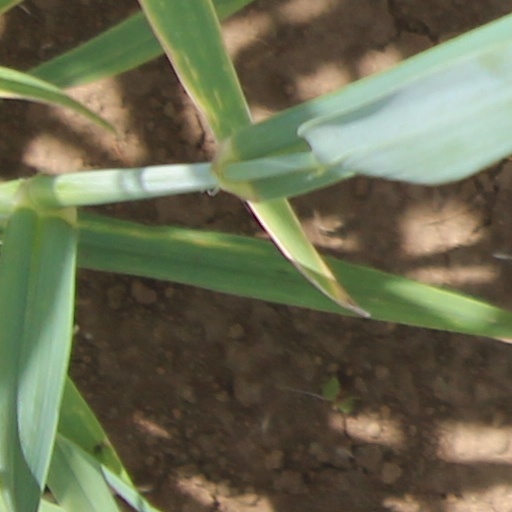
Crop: wheat